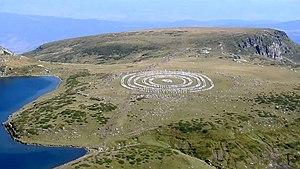
La paneurythmie est un système d'exercices musicaux physiques développé par Peter Deunov entre 1922 et 1944, axé sur la réalisation de l'équilibre intérieur et de l'harmonisation. Les exercices mettent l'accent sur le don et la réception, dans le but de créer un échange conscient avec les forces de la nature. La paneurythmie est pratiquée à la fois pour la forme physique et le développement spirituel.